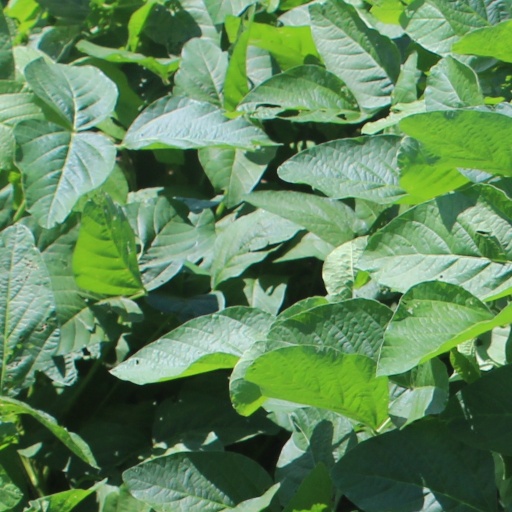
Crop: soybean